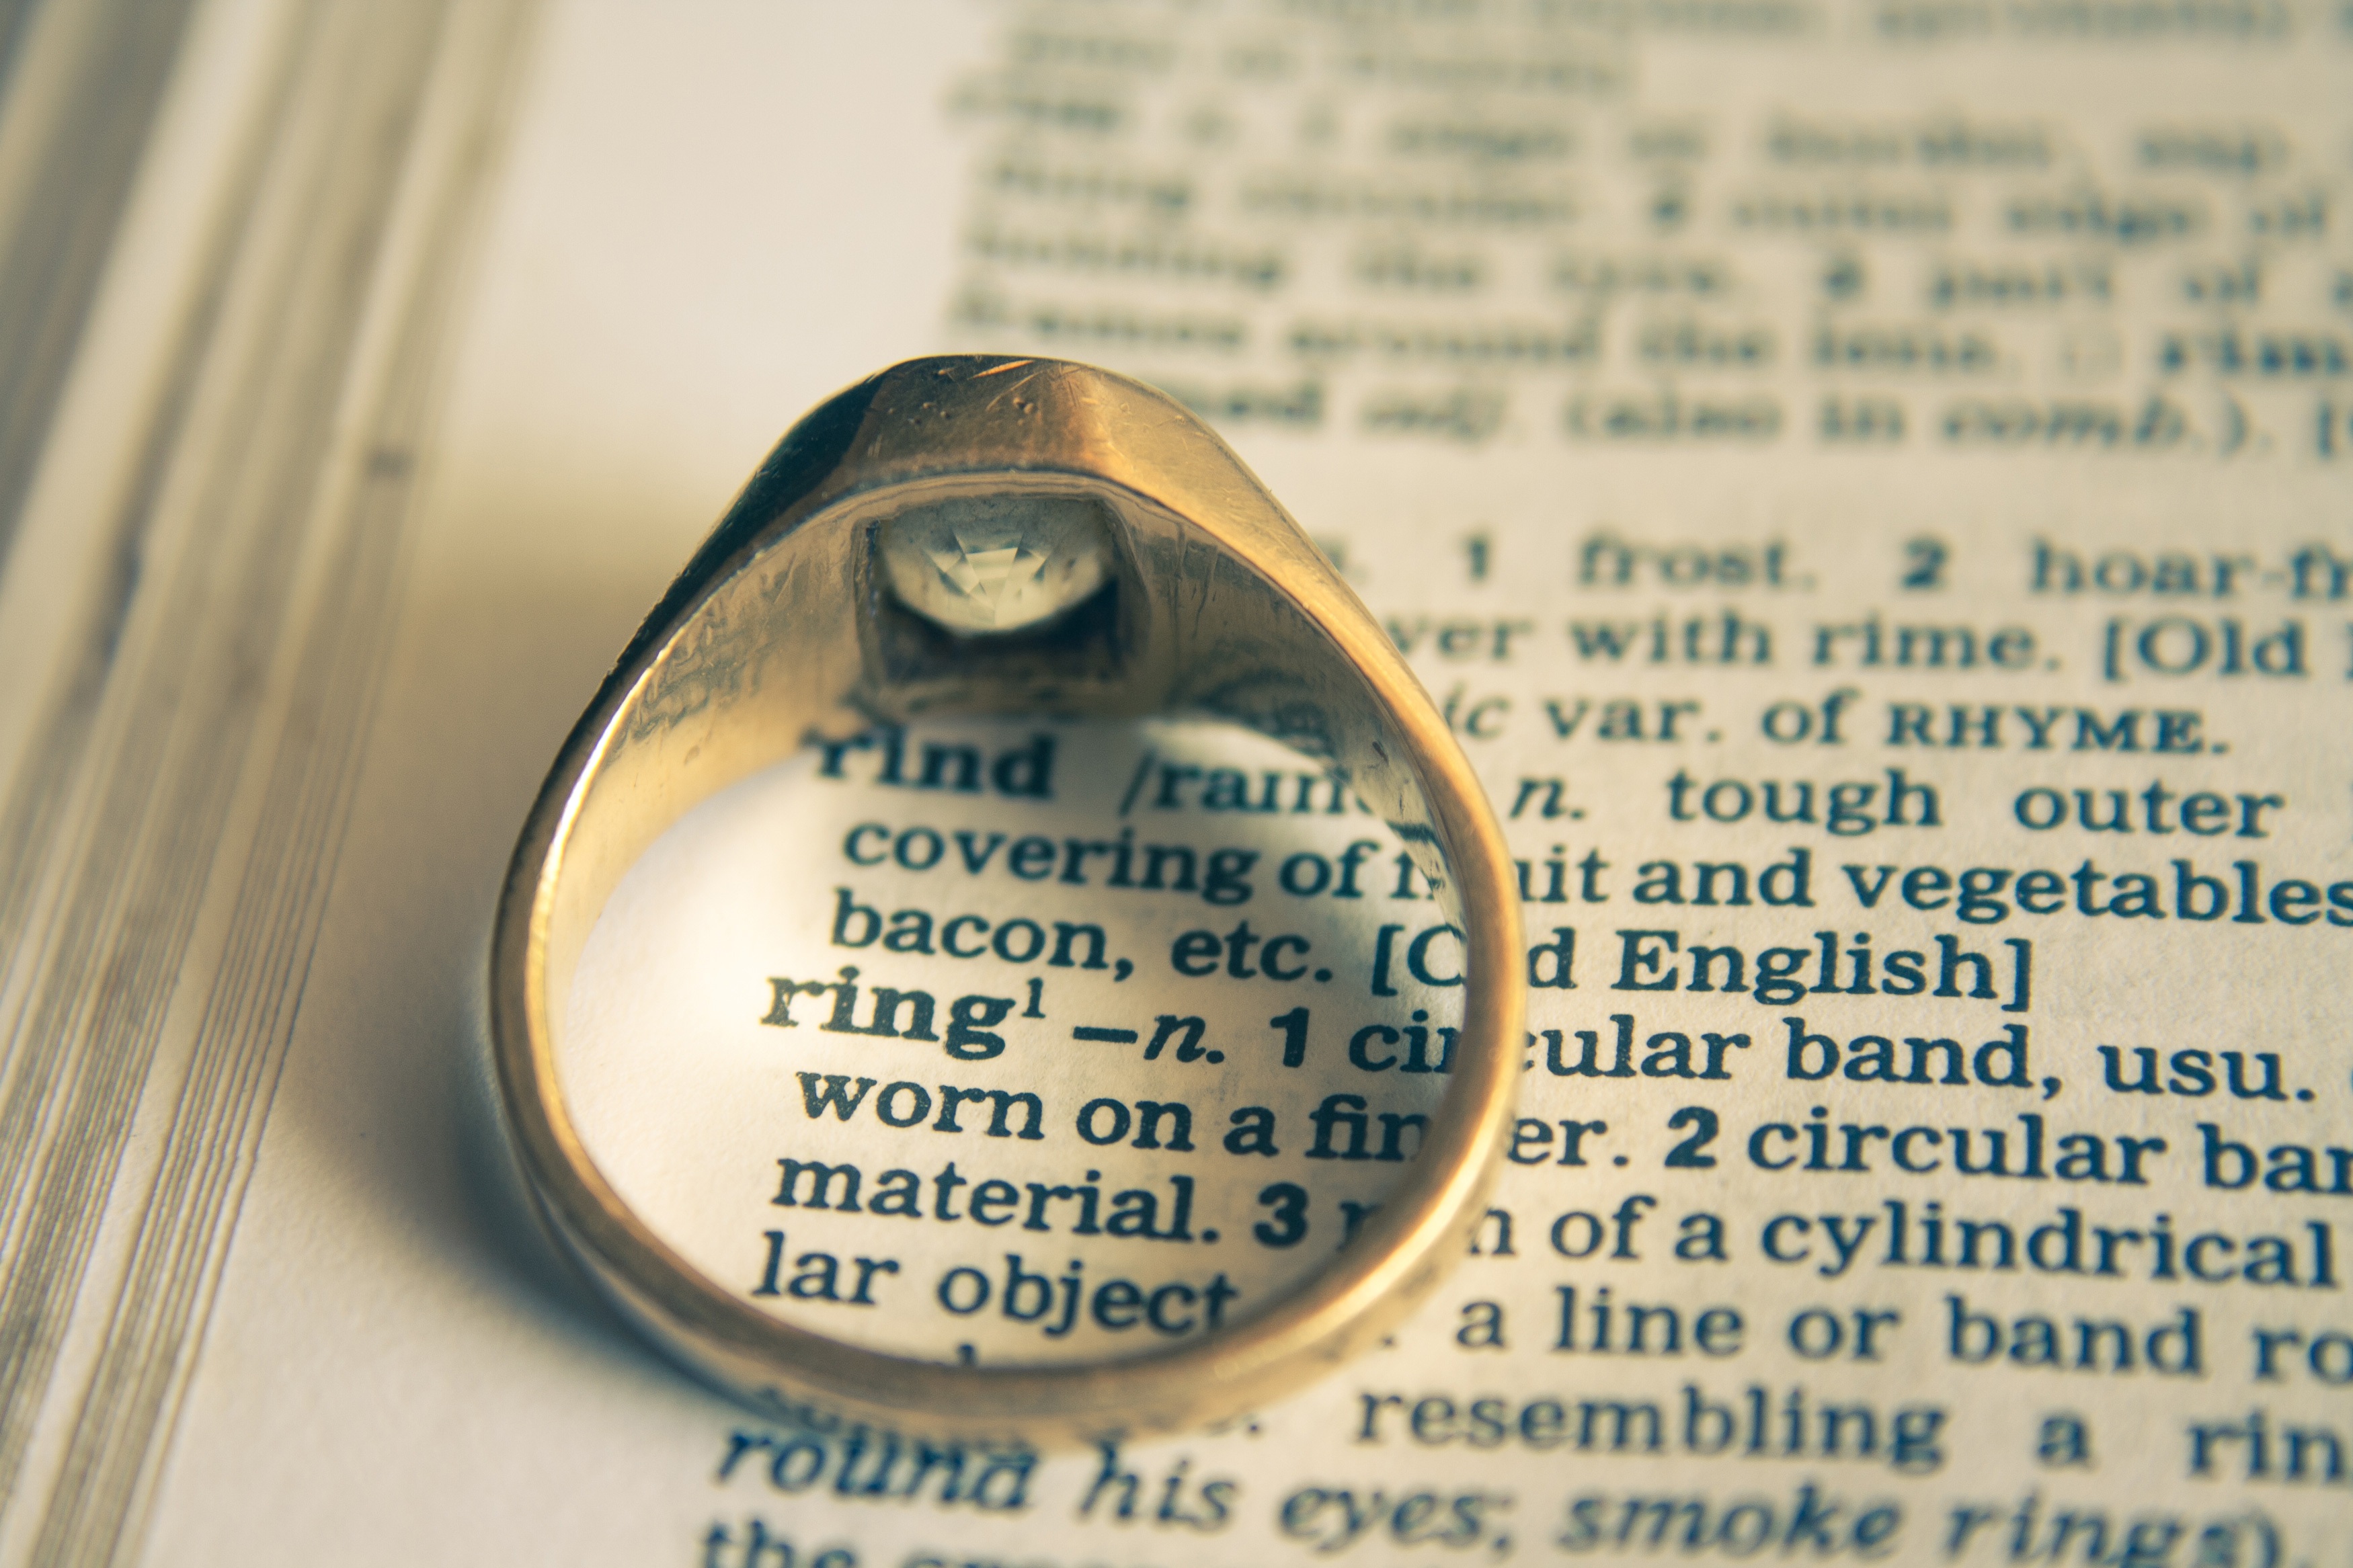
writing, word, ring, number, love, romance, romantic, marriage, engagement, label, wedding ring, close up, gold, text, dictionary, valentine, shape, engaged, meaning